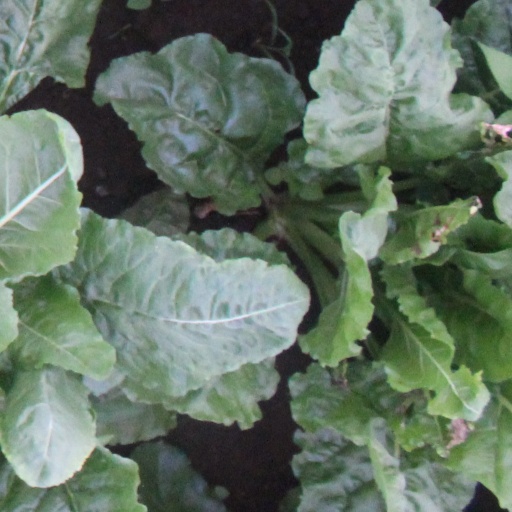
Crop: sugar beet